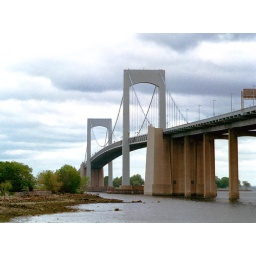
Throgs Neck Bridge, New York 1,800 foot span suspension bridge by Othmar Ammann, built 1961